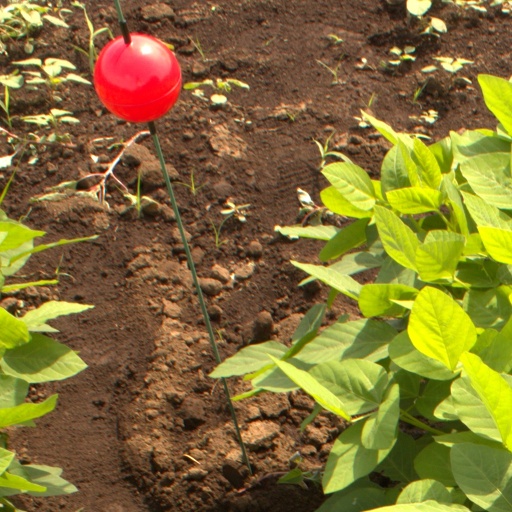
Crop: soybean